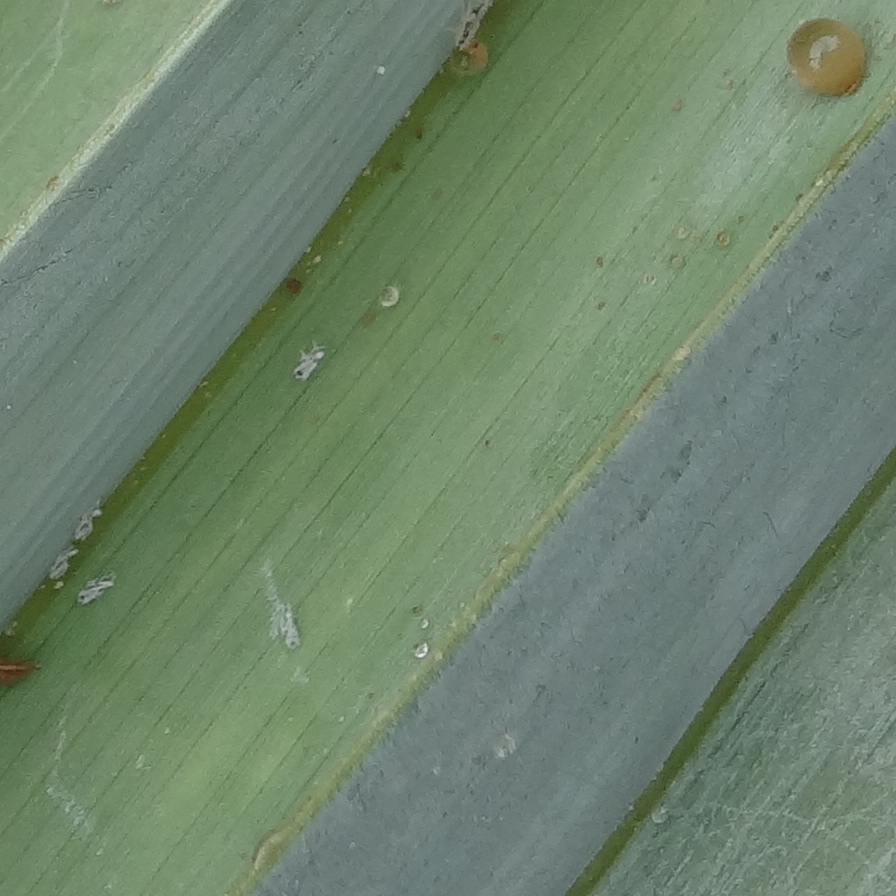
Label: Dubas